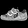
Label: Sneaker